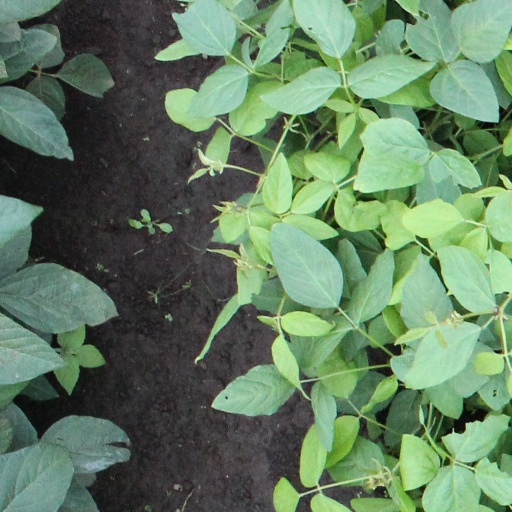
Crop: soybean